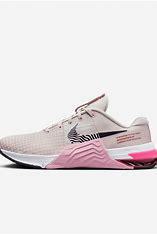
Brand: Nike
Model: Metcon 8